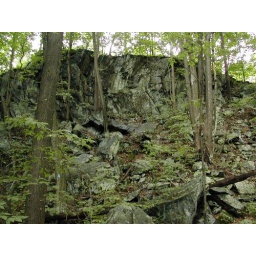
This is a rock wall that looks a bit like a cresting wave, near the west entrance to Braemore Preserve